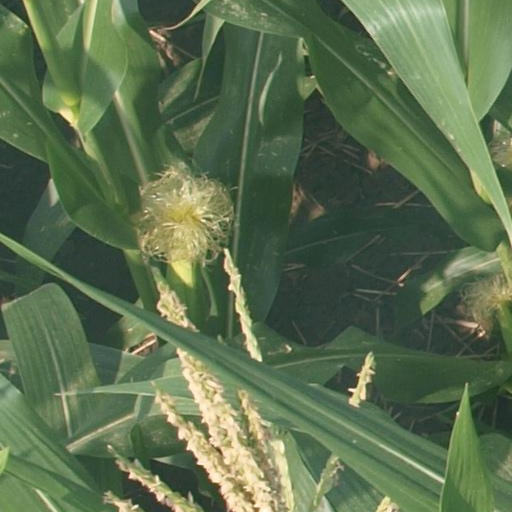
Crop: maize; corn